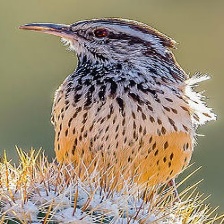
Species: CACTUS WREN
Scientific name: CAMPYLORHYNCHUS BRUNNEICAPILLUS